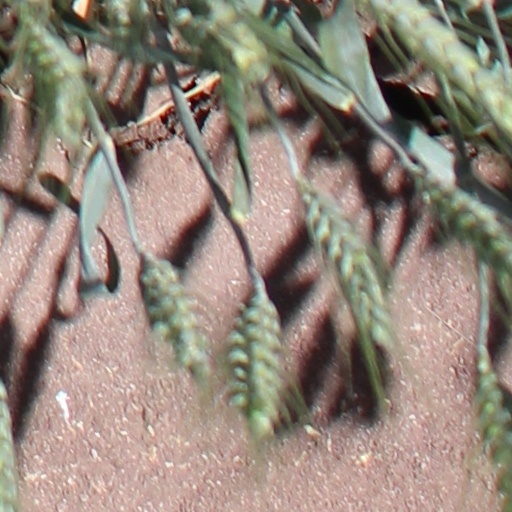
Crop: wheat